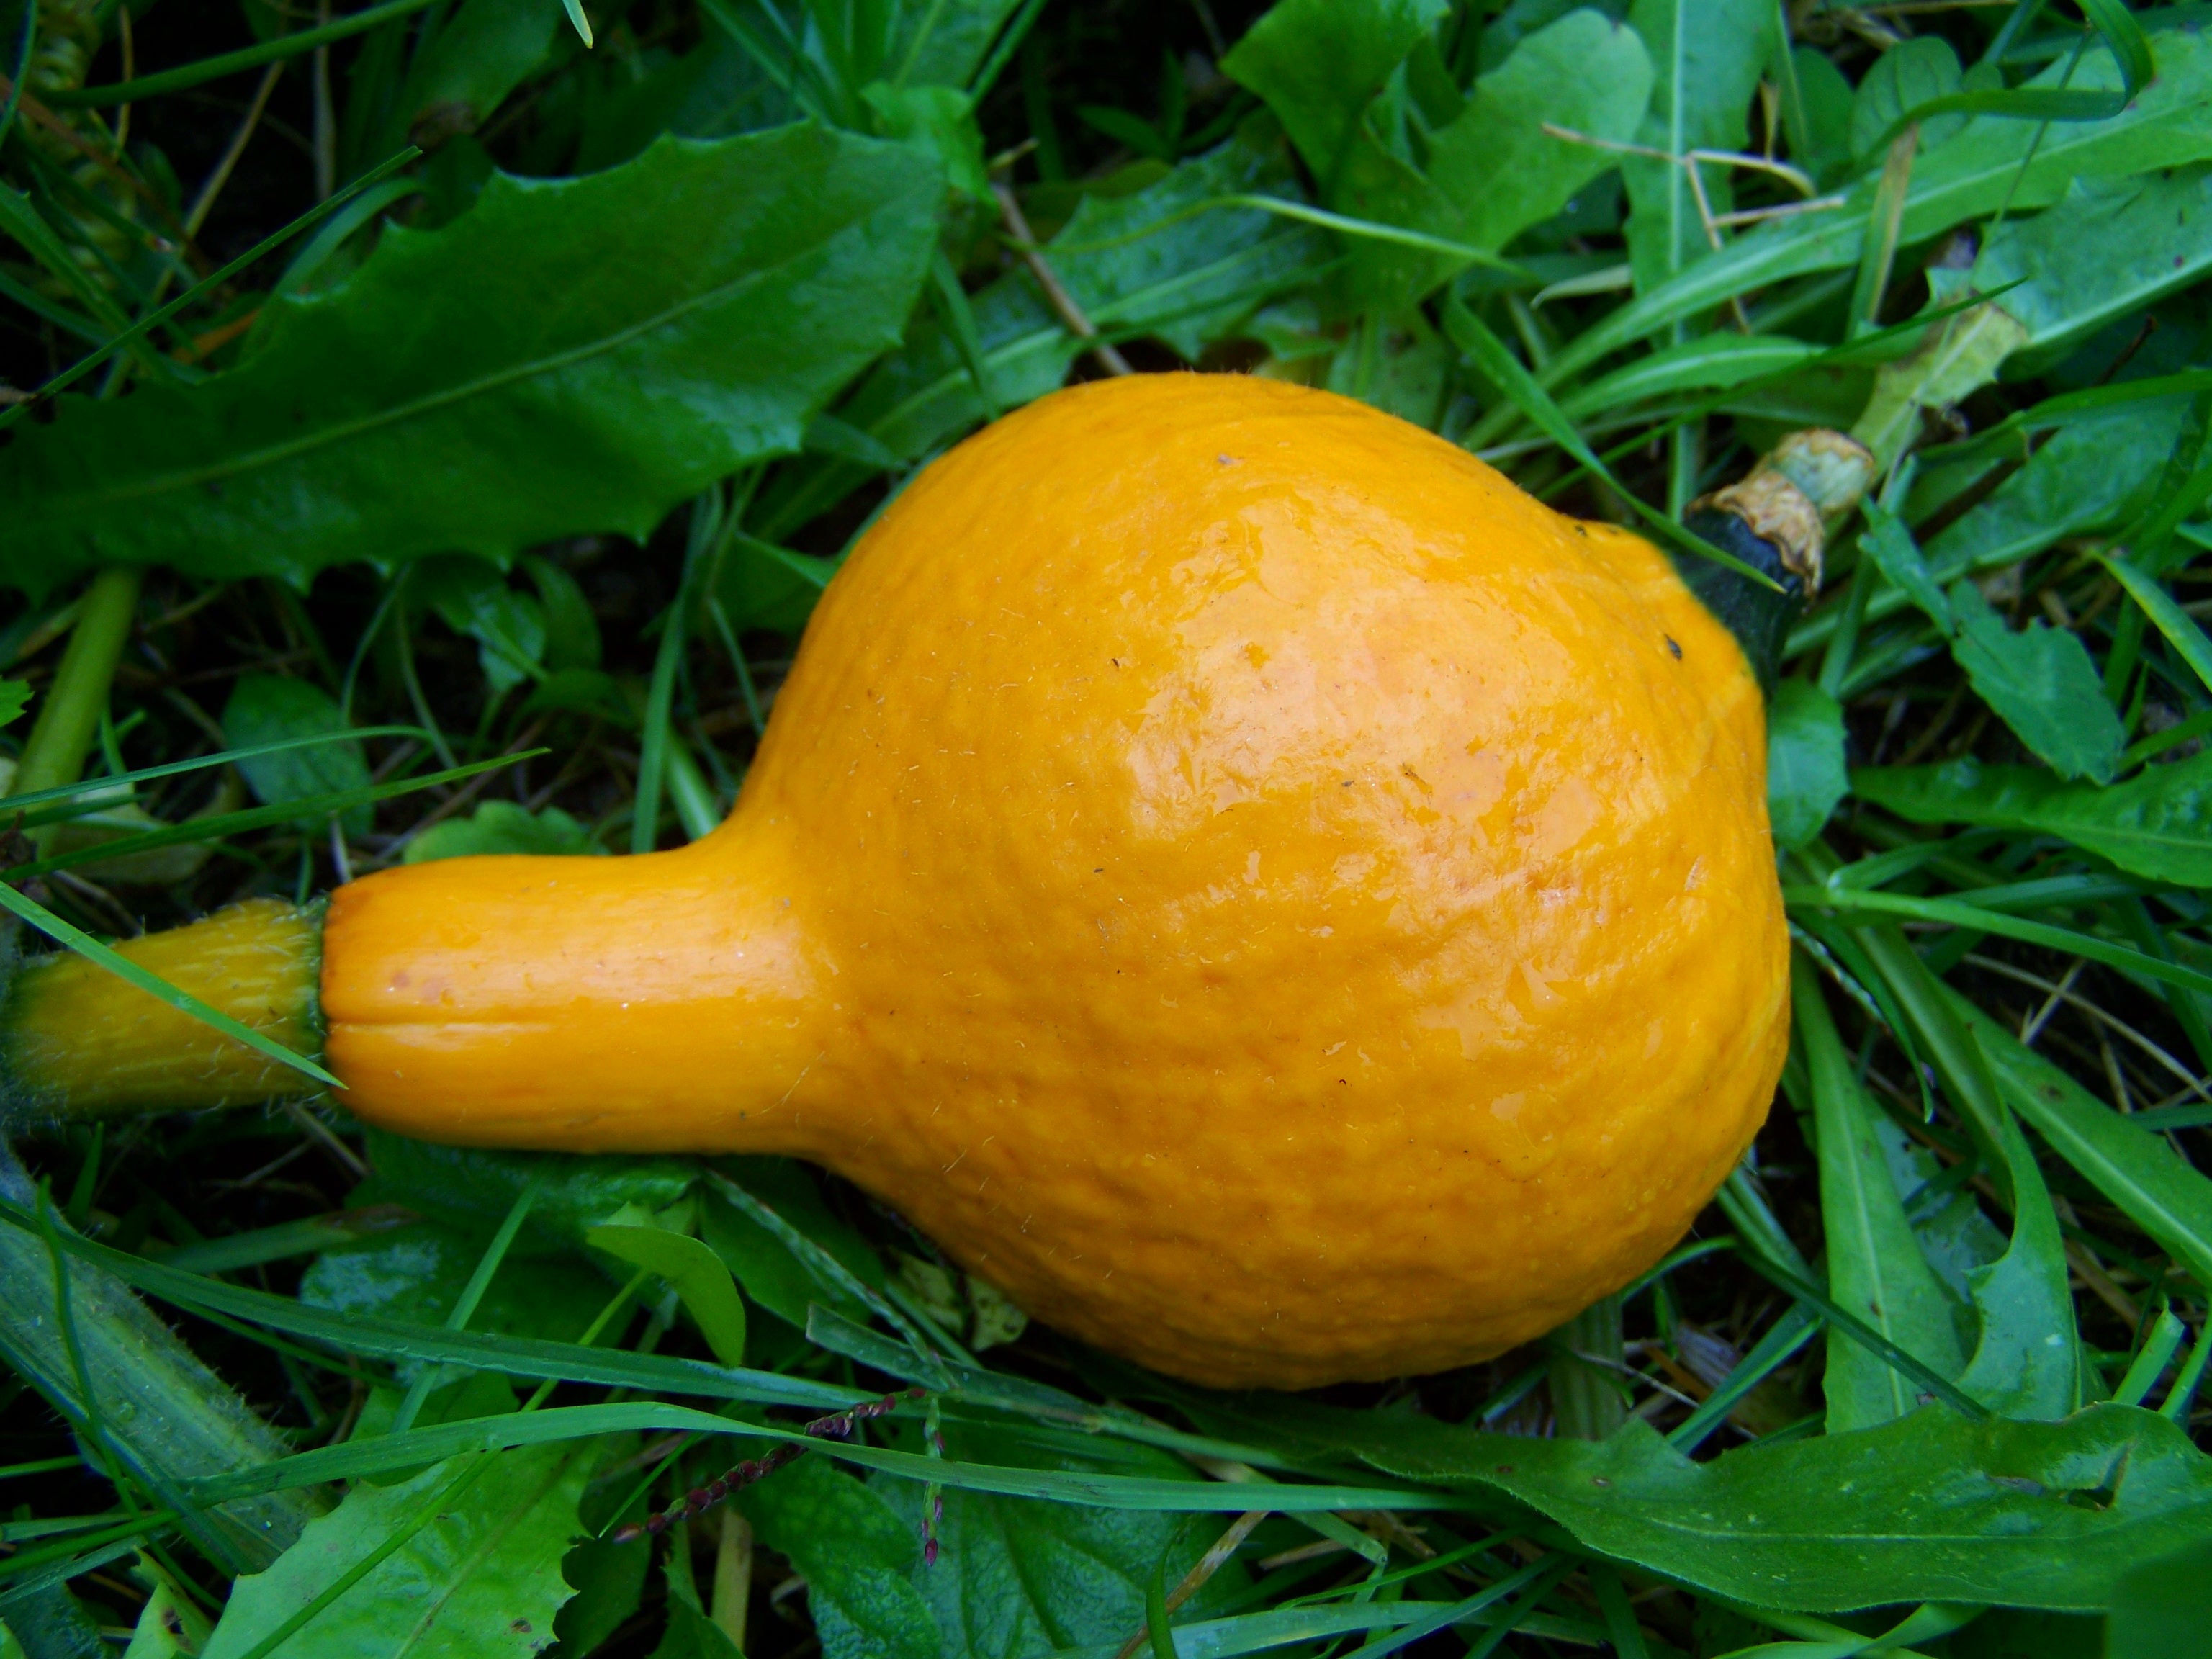
plant, fruit, flower, orange, food, produce, vegetable, yellow, gourd, tangerine, citron, citrus, cucurbita, flowering plant, decorative pumpkins, bitter orange, yellow squash harvest, winter squash, land plant, cucumber gourd and melon family, tangelo